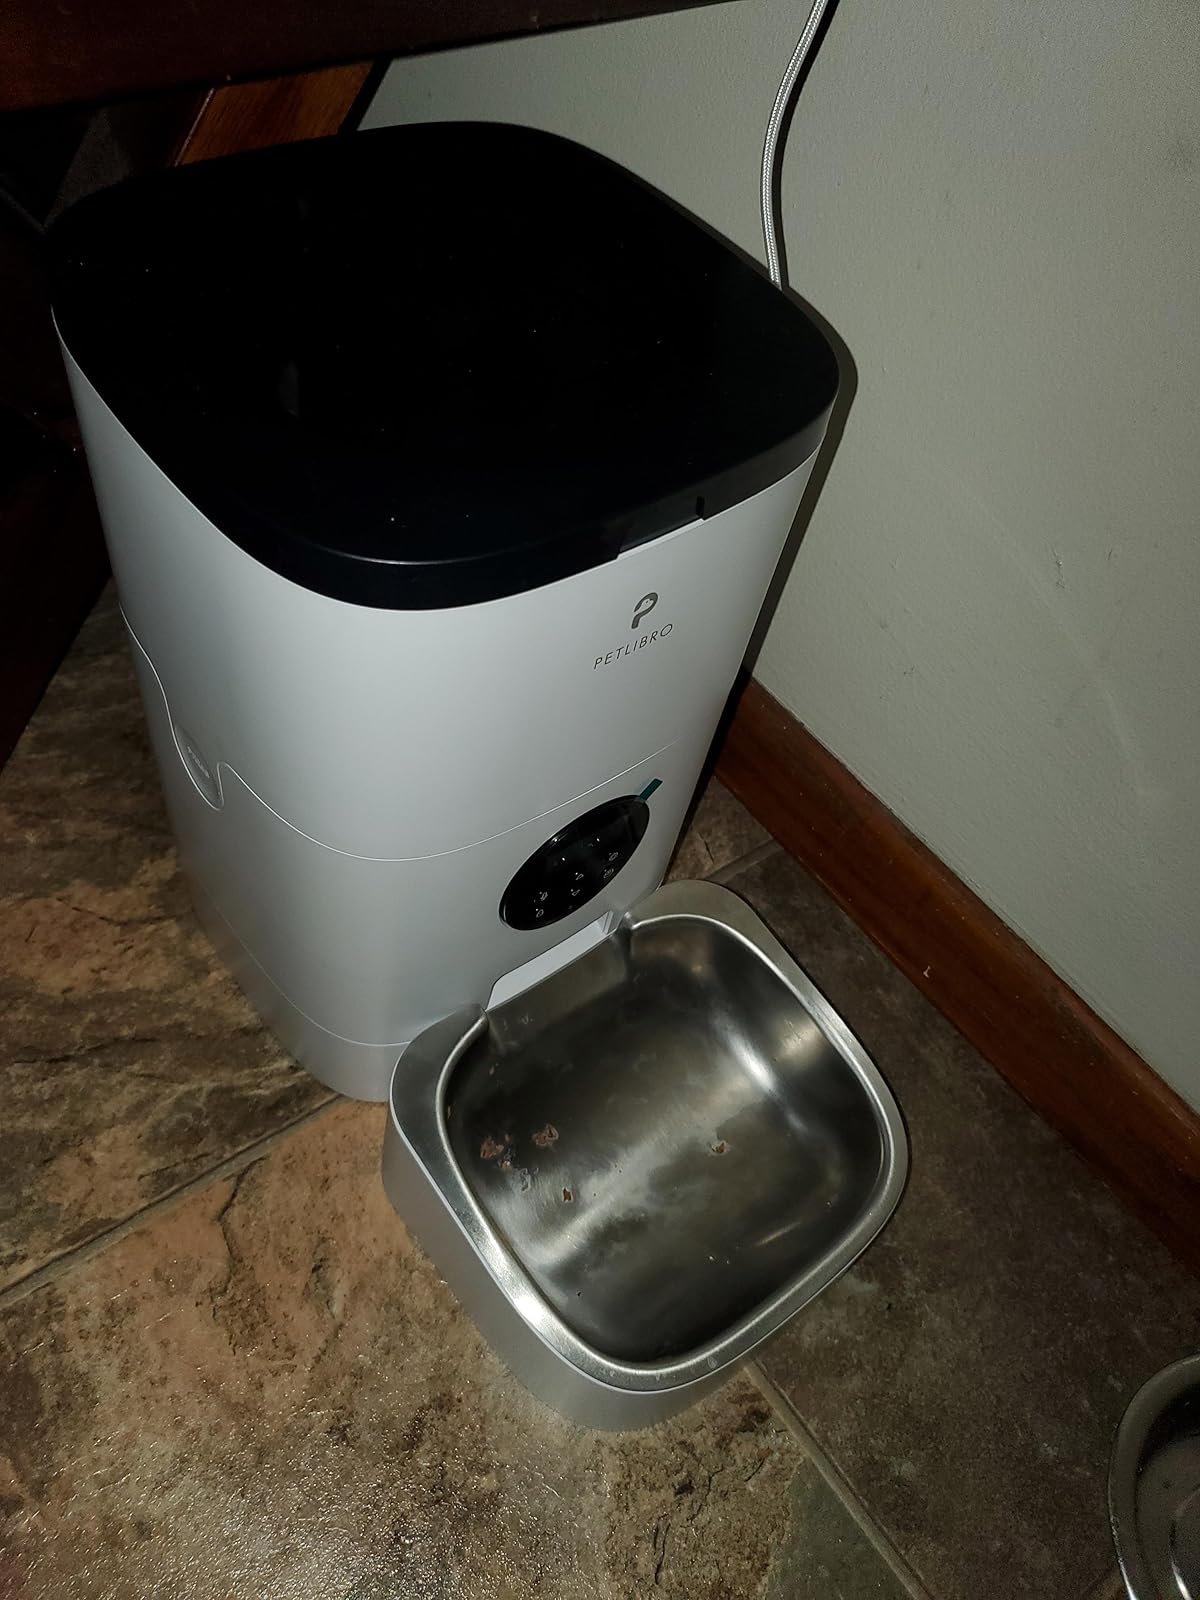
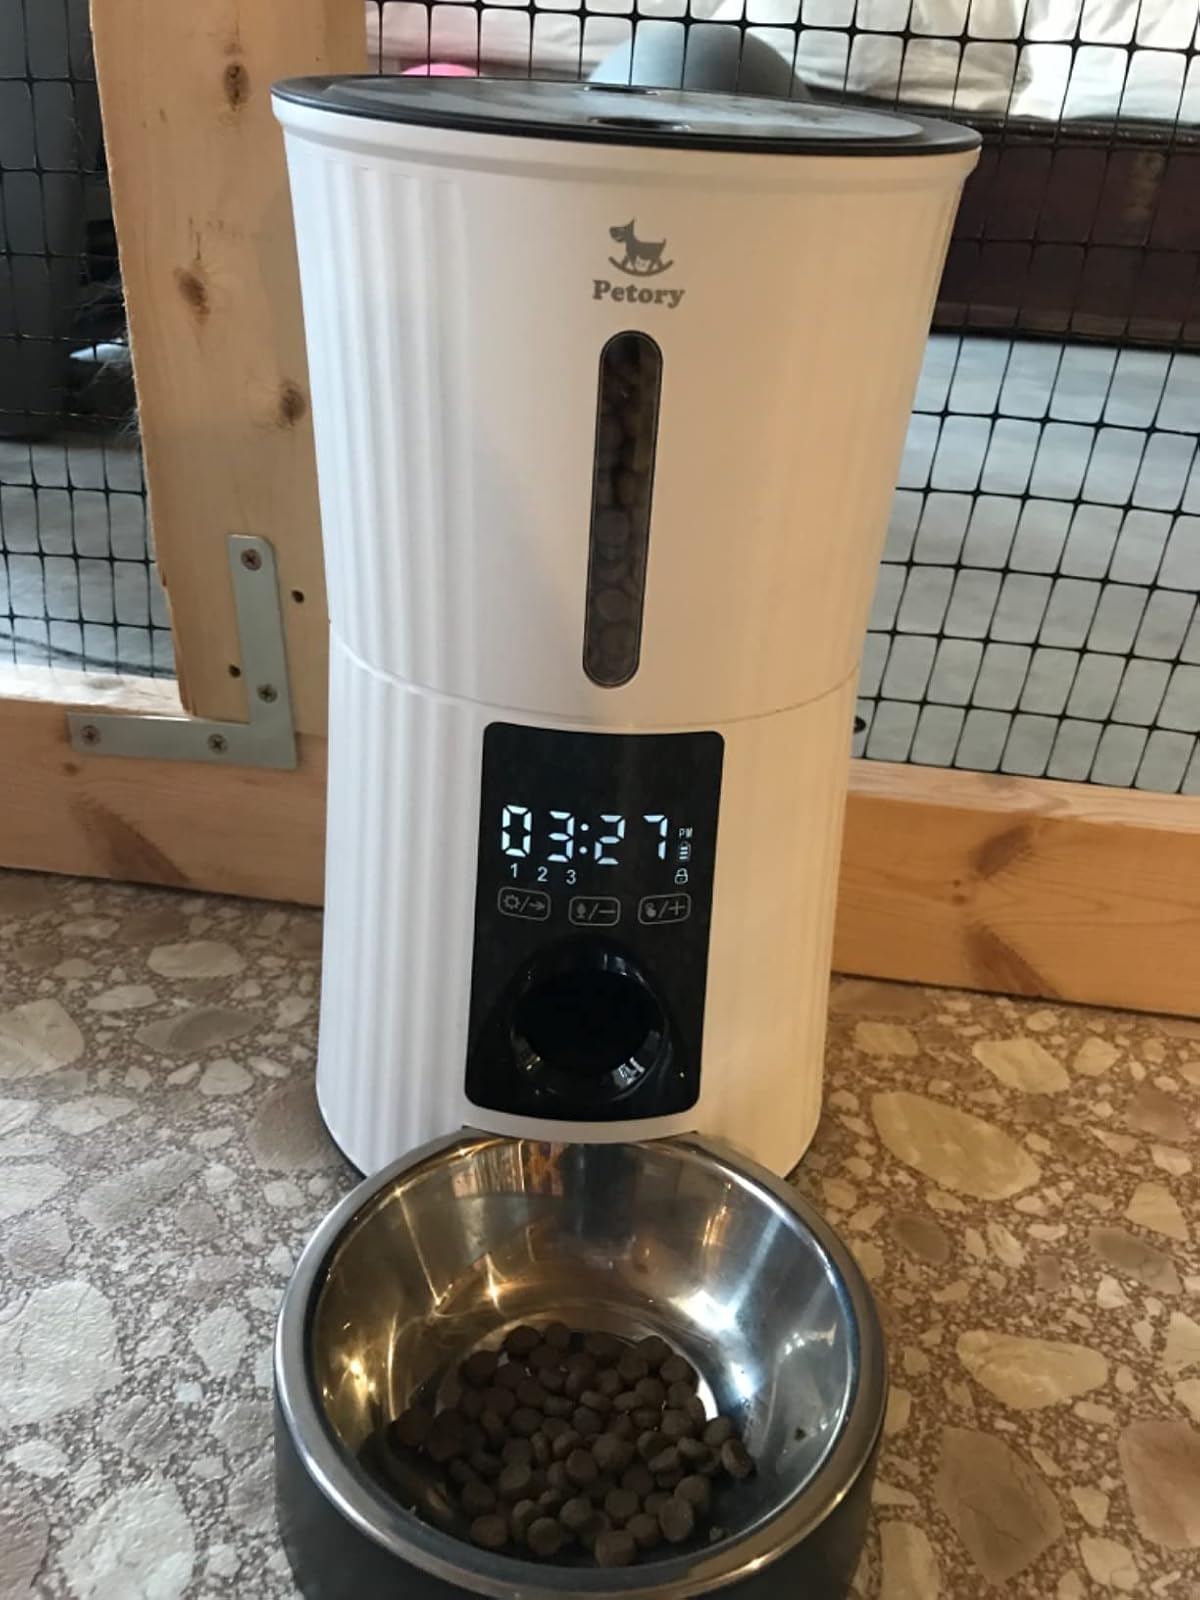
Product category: items_feeder
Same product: no